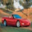
Label: automobile